Ollie Hopnoodle's Haven of Bliss

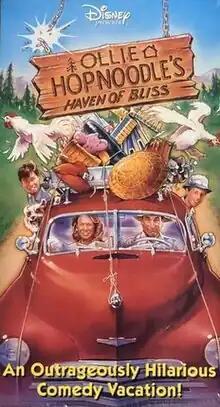
VHS cover

Ollie Hopnoodle's Haven of Bliss is a 1988 American made-for-television comedy film written by Jean Shepherd and directed by Dick Bartlett, based on the 1968 short story by Shepherd. A satire of childhood recollections of annual family vacations, it follows the Parker family (of "A Christmas Story") as they travel to a Michigan lakeside camp, the eponymous "Haven". It was a co-production of The Disney Channel and PBS, and aired in that order, and was released on video.